Music (Madonna song)

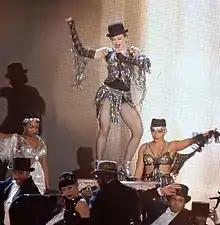
Madonna performing a jazz-themed version of "Music" during the Rebel Heart Tour (2015–2016)

The first live performance of "Music" took place during the promotional concerts for the album, held on November 5, 2000, at New York City's Roseland Ballroom, and on November 29 at London's Brixton Academy. During the New York performance, she wore a black tank top with "Britney Spears" written on it, along with cowboy hats and boots. For the London performance, Madonna wore a different T-shirt, with the names of her son Rocco and daughter Lourdes printed on it. On November 16, 2000, Madonna performed "Music" during the MTV Europe Music Awards 2000. She was introduced by Ali G as "Maradona" and wore a tank top with "Kylie Minogue" printed on it. A day later, she later performed "Music" and "Don't Tell Me" on British television program "Top of The Pops" and one week later on French television program "Nulle Part Ailleurs".